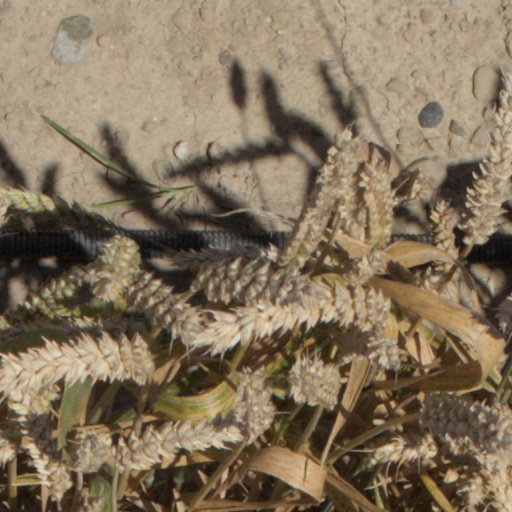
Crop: wheat